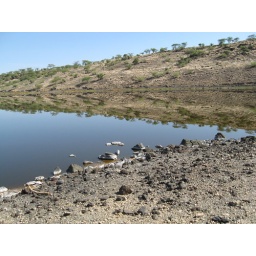
On the way to Esoit from Olkerii - fascinated by how clear the water was - note the reflection in the water